Biodiversity of Ghana

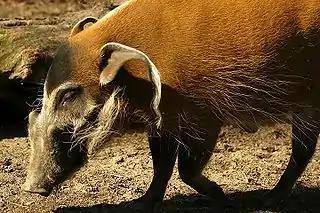
Red river hog

The wildlife of Ghana is composed of its biodiversity of fungi, flora and fauna.